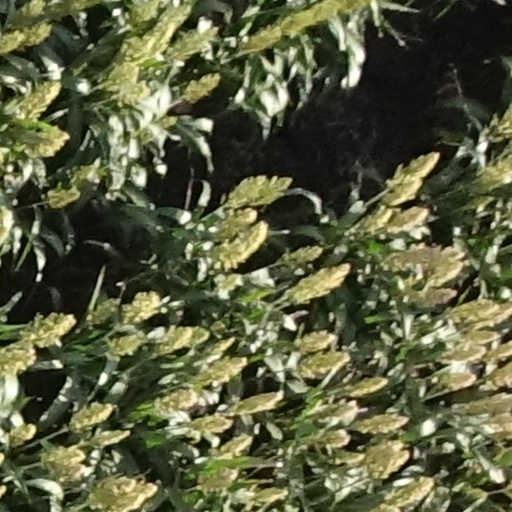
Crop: sorghum